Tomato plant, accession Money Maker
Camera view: vertical (180 deg); turntable rotation: 150 degrees
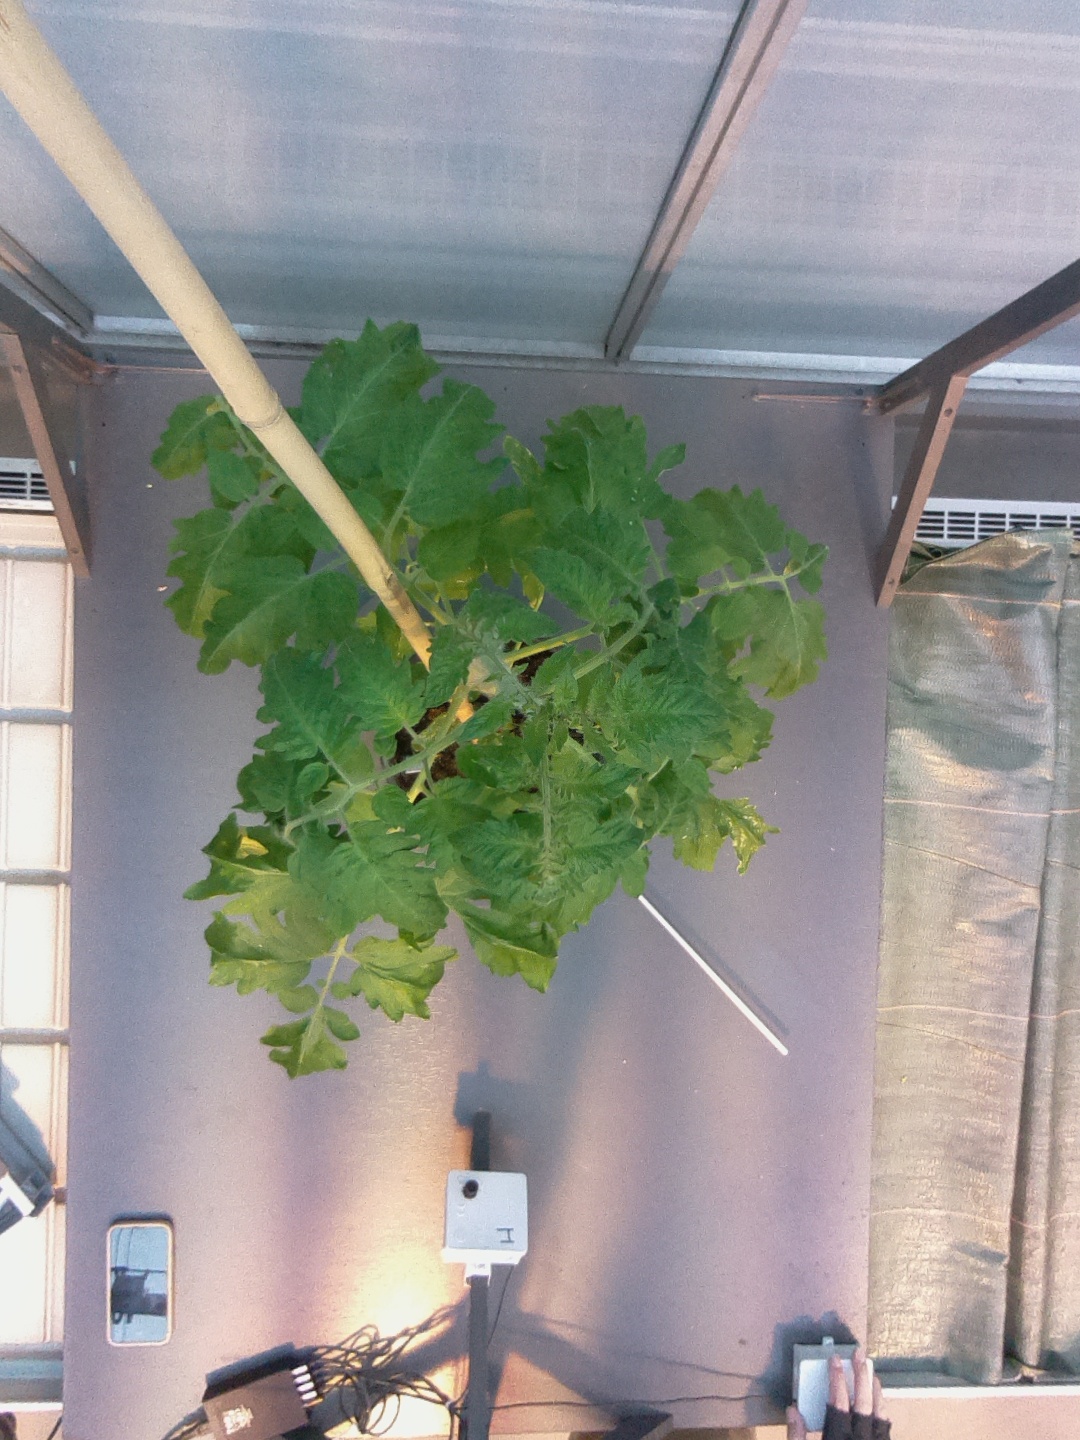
BBCH growth stage 52: 2 inflorescences visible